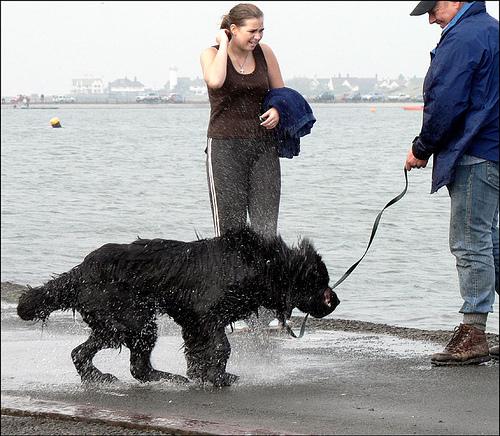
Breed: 215-n000031-Newfoundland